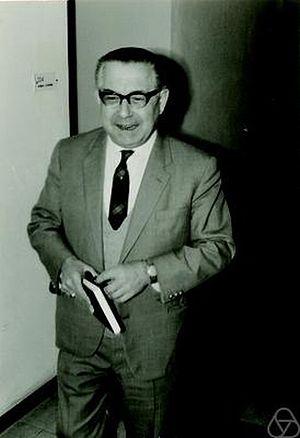
Wilhelm Otto Ludwig Specht est un mathématicien allemand, né à Rastatt le 22 septembre 1907 et mort le 19 février 1985. Il aura essentiellement travaillé sur la théorie des groupes et inventera le module de Specht, tout en apportant sa contribution à la théorie de la représentation du groupe symétrique.